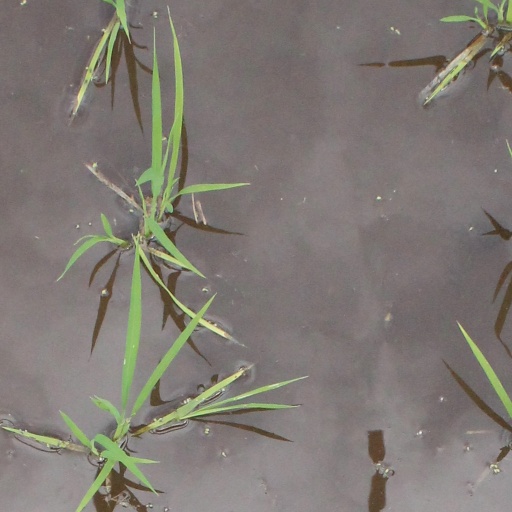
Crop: rice